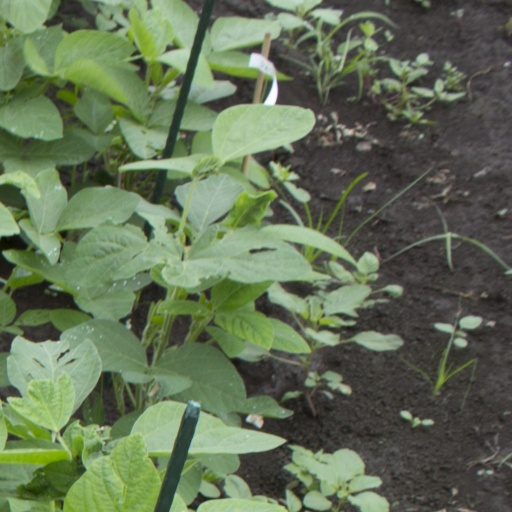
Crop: soybean